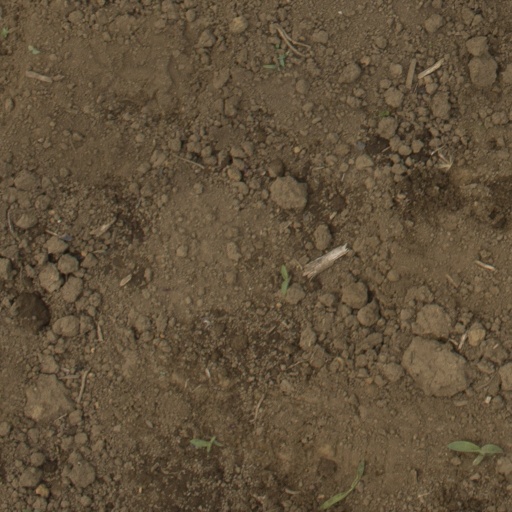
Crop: Jerusalem artichoke